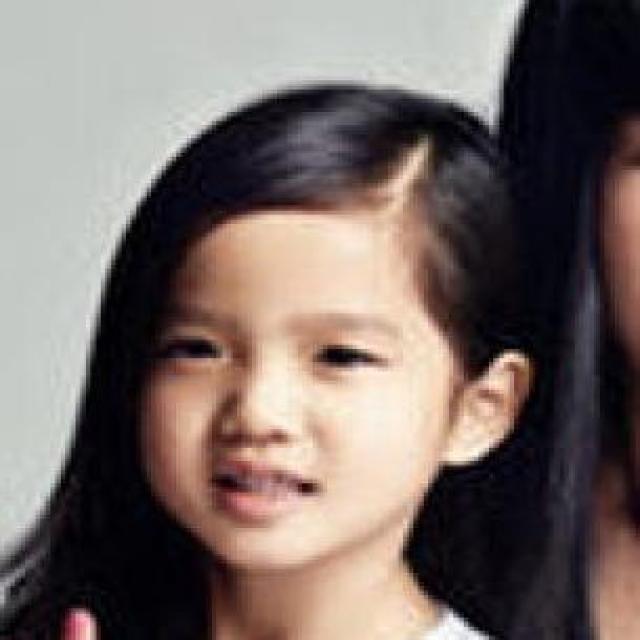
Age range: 0-12